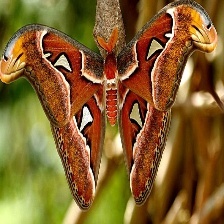
Species: ATLAS MOTH